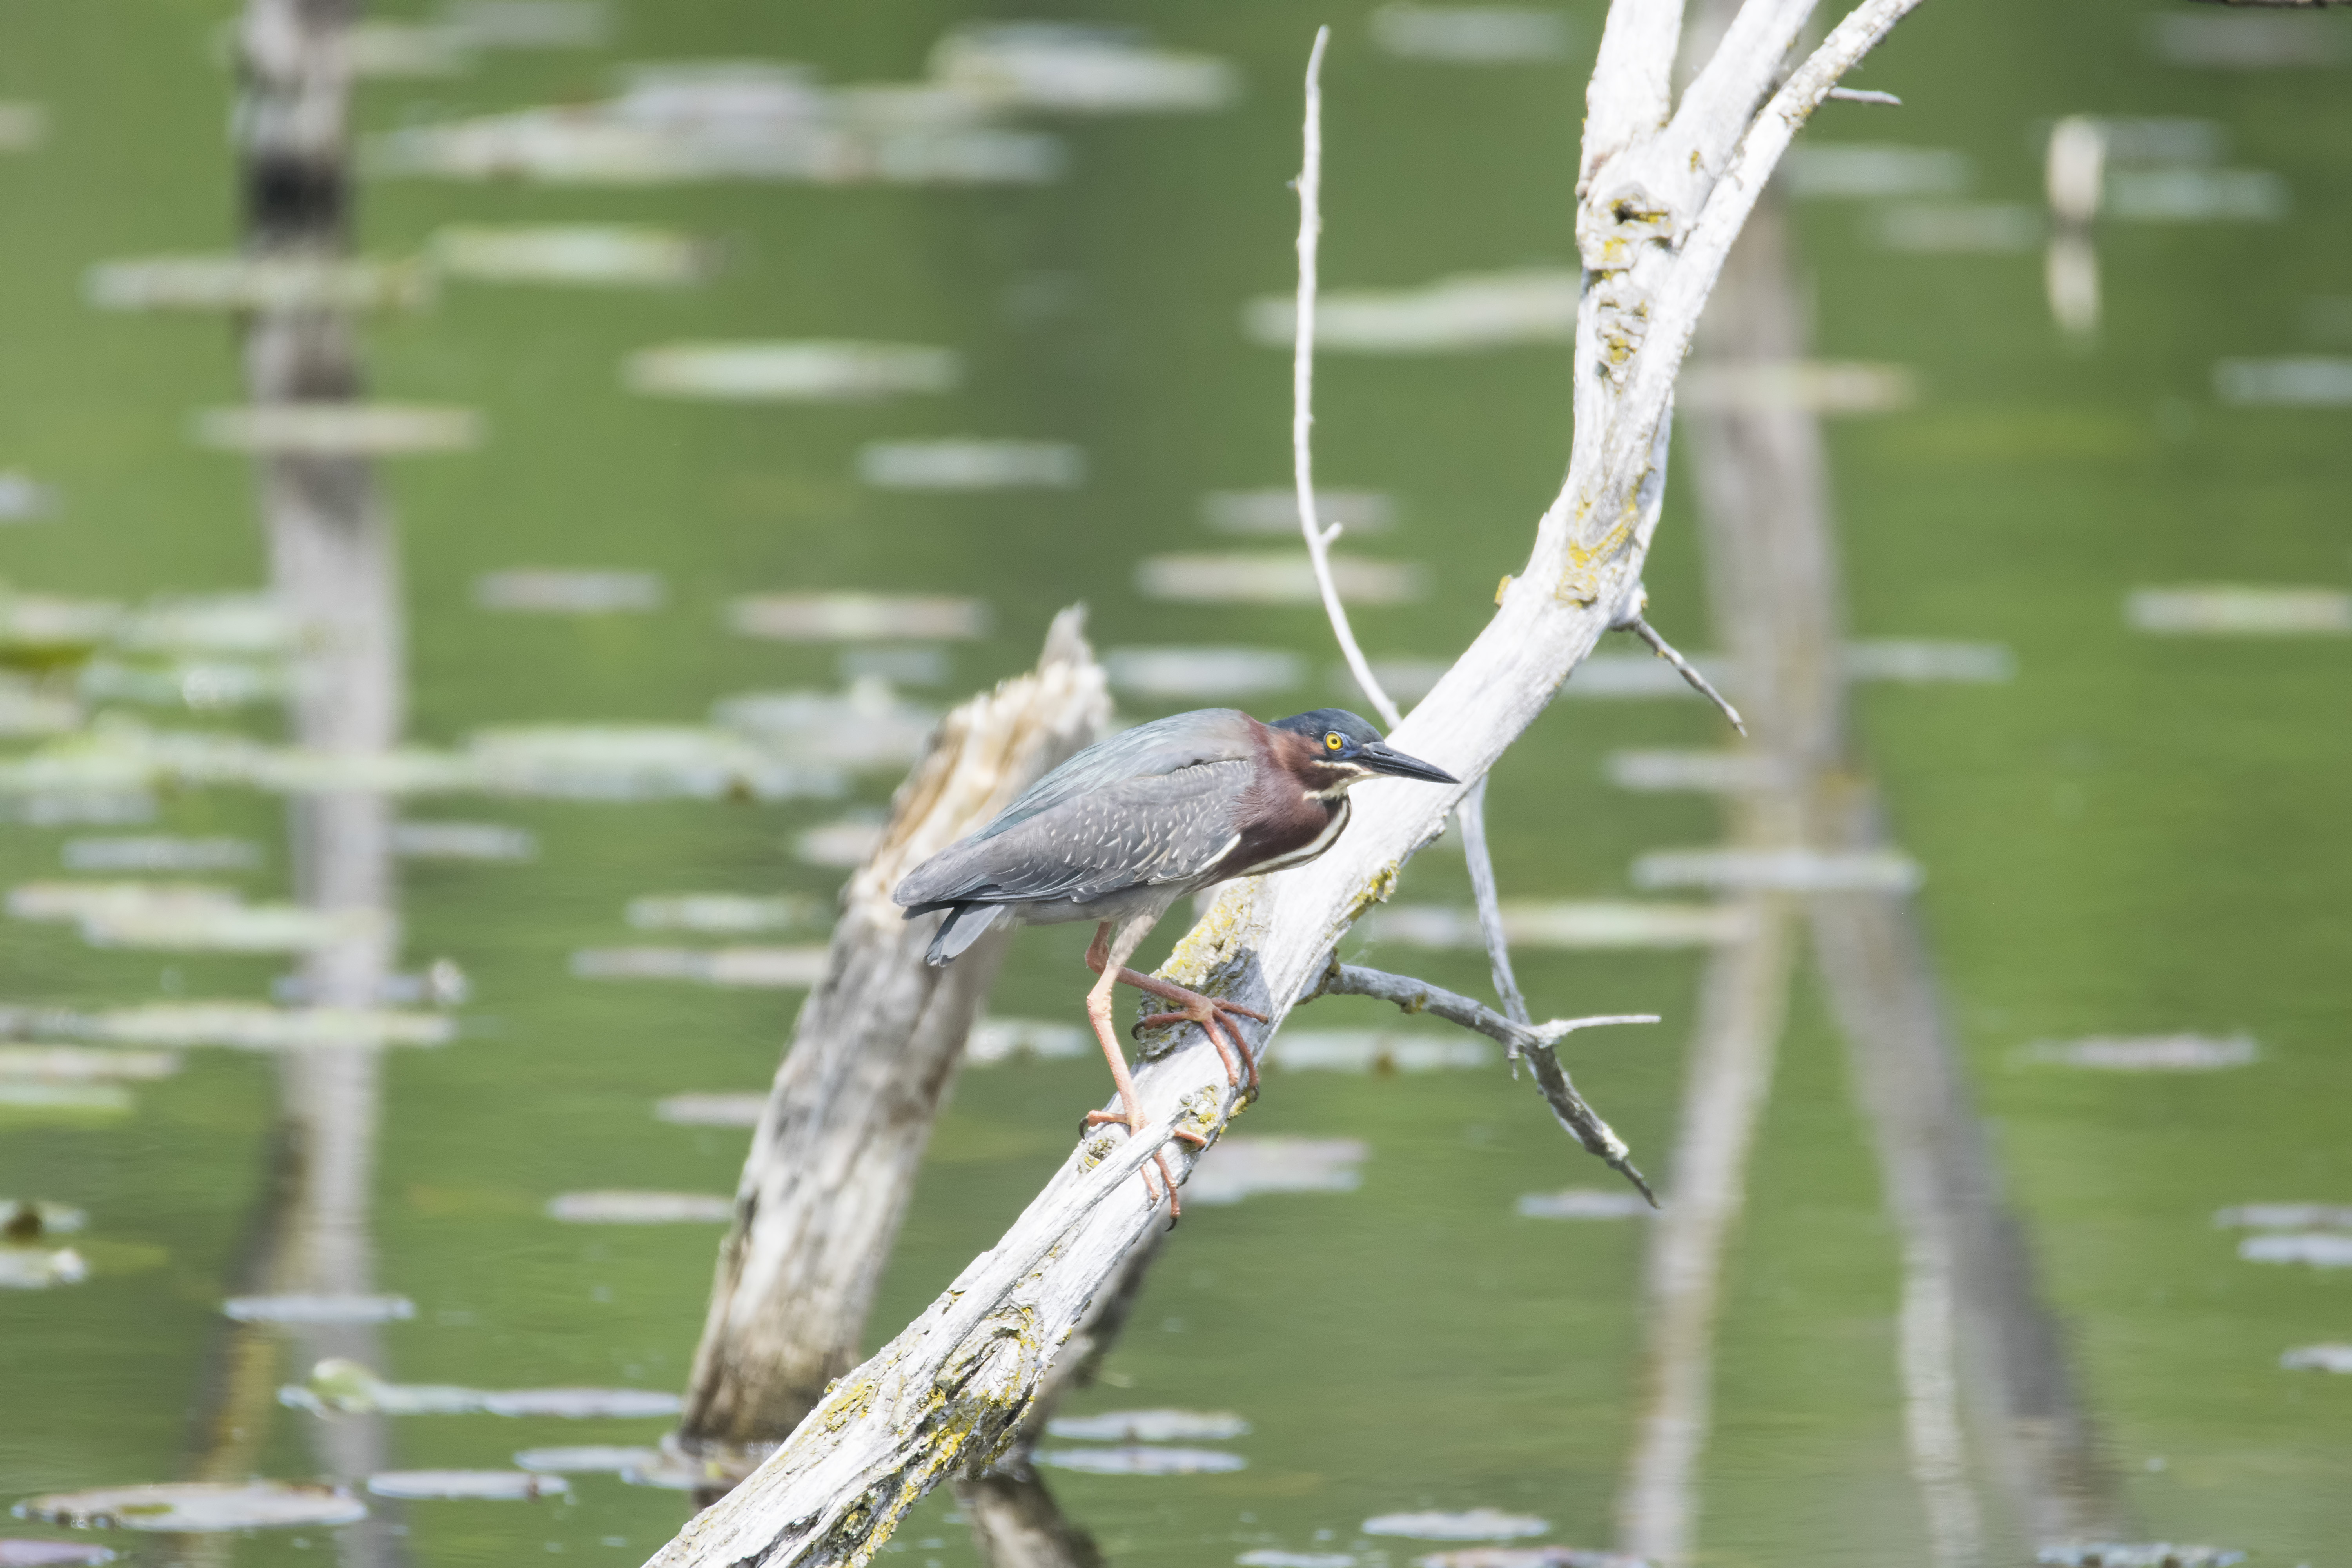
nature, branch, bird, wing, wildlife, green, fauna, canada, vertebrate, vert, sparrow, quebec, heron, shorebird, sherbrooke, oiseau, perching bird